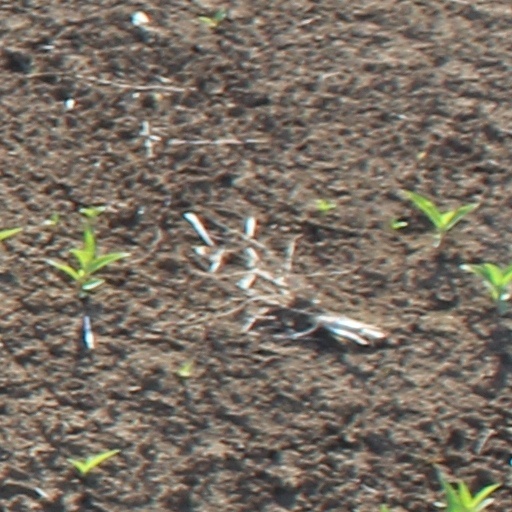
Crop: wheat